Dollarization of Cuba

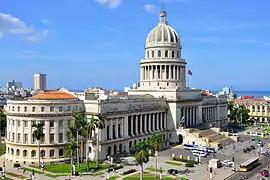
Cuba's National Capitol Building in Havana

The collapse of the Soviet Union sent the Cuban economy into a recession from 1989 to 1993, when it reached its lowest point. In a speculated attempt to re-join the IMF and the World Bank, executive director Jacques de Groote and another IMF official were invited to Havana in late 1993. After assessing the economic situation in the country they concluded that from 1989 to 1993, Cuba's economic decline was more grave than that experienced by any other socialist Eastern European country. During those four years, foreign trade fell by 80%, as more than half of Cuba's trade was done with the Soviet Union, and there was a roughly 50% drop in the country's GDP during that period. President Fidel Castro declared that as of 30 August 1990, the period would be known as the Special Period in Time of Peace, which revolved around moving people from urban to rural areas to increase focus on the agricultural sector.